Corinth

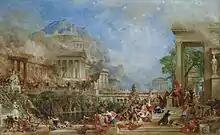
The Roman sack of Corinth in 146 BC (Thomas Allom, 1870)

As a newly rebuilt Roman colony in 44 BC, Corinth flourished and became the administrative capital of the Roman province of Achaea.